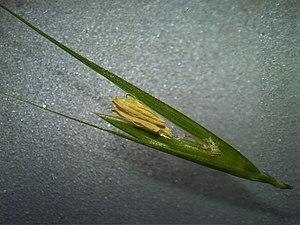
Ehrharta stipoides est une espèce de plantes monocotylédones de la famille des Poaceae, sous-famille des Oryzoideae, originaire d'Australasie et d'Asie du Sud-Est.